Knapwell

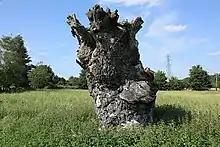
Remains of old pollard tree in Knapwell, once known for a group of pollarded Field Elms known as "the Dodds"

Knapwell was once celebrated for its many ancient pollarded Field Elms, which marked the old boundaries, closes and lanes of the larger medieval village and which were locally called "the Dodds". The trees grew both in the fields immediately bordering the main street and amongst the houses of the modern village. The name may have derived from "dodderel", a dialect word for a pollard. The trees succumbed to Dutch Elm Disease in the 1980s.